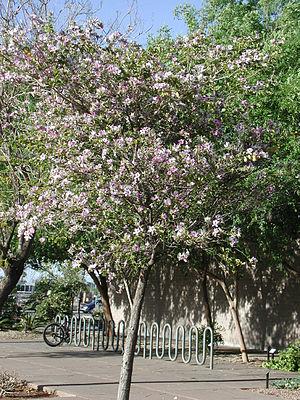
Bauhinia variegata, l'Arbre à fleurs d'orchidées, est un arbre de la famille des Fabaceae originaire d'Inde et de Birmanie.